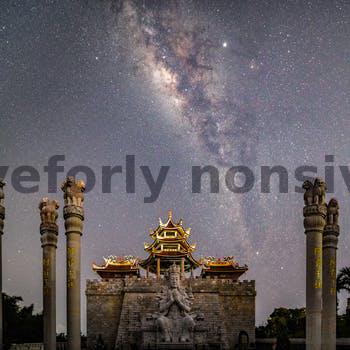
Label: Watermark